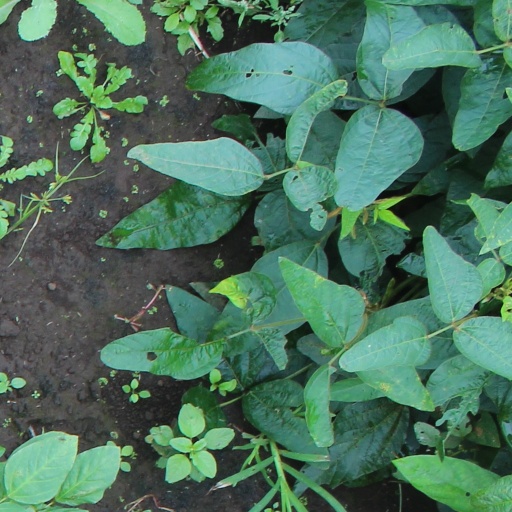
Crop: soybean